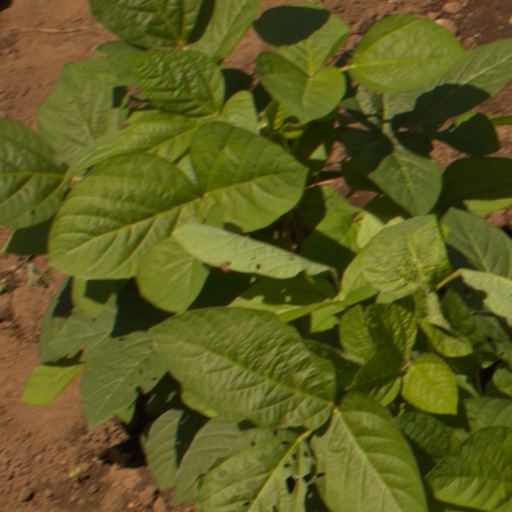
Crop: soybean